Doctor Skvortsov's house

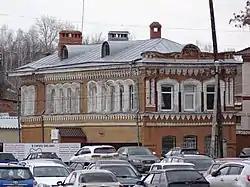

Doctor Skvortsov's house is a mansion in the historic center of Kamensk-Uralsky, Sverdlovsk Oblast.